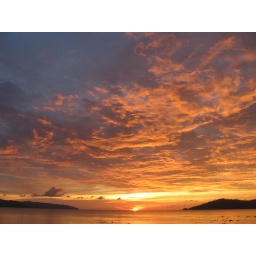
A fiery sunset contrasted with the blue sky in Kota Kinabalu, Sabah